GOProud

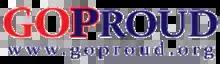

GOProud was an American tax-exempt 527 organization supported by fiscally conservative gay men, lesbians, and their allies. GOProud advocated for "free markets, limited government, and a respect for individual rights" and worked at the federal and state levels to build strong coalitions of liberal conservative and libertarian activists, organizations and policy makers to advance their shared values and beliefs.